Catalan Gothic

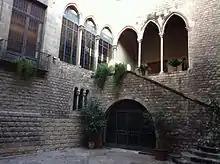
View of a typical courtyard with stairs in the Requesens Palace, located in the Gothic Quarter of Barcelona.

The palace, with a larger street wall than other dwellings, is typical of 15th-century bourgeois spaces, the best examples of which are in the Carrer de Montcada in Barcelona's Ribera district. The building is accessed through a portal and is characterised by a courtyard, which is the centre of the building and contains the main staircase that is either open or half closed.